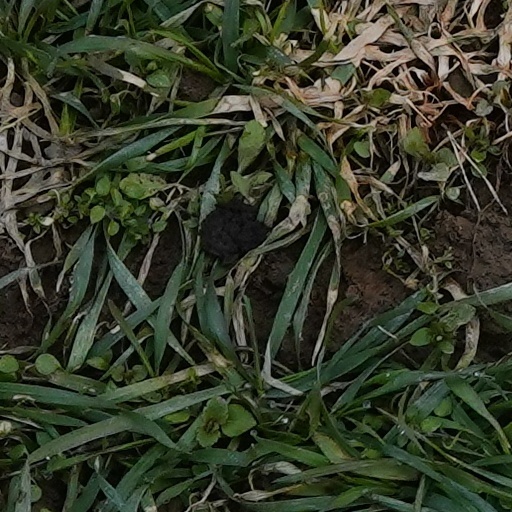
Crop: wheat